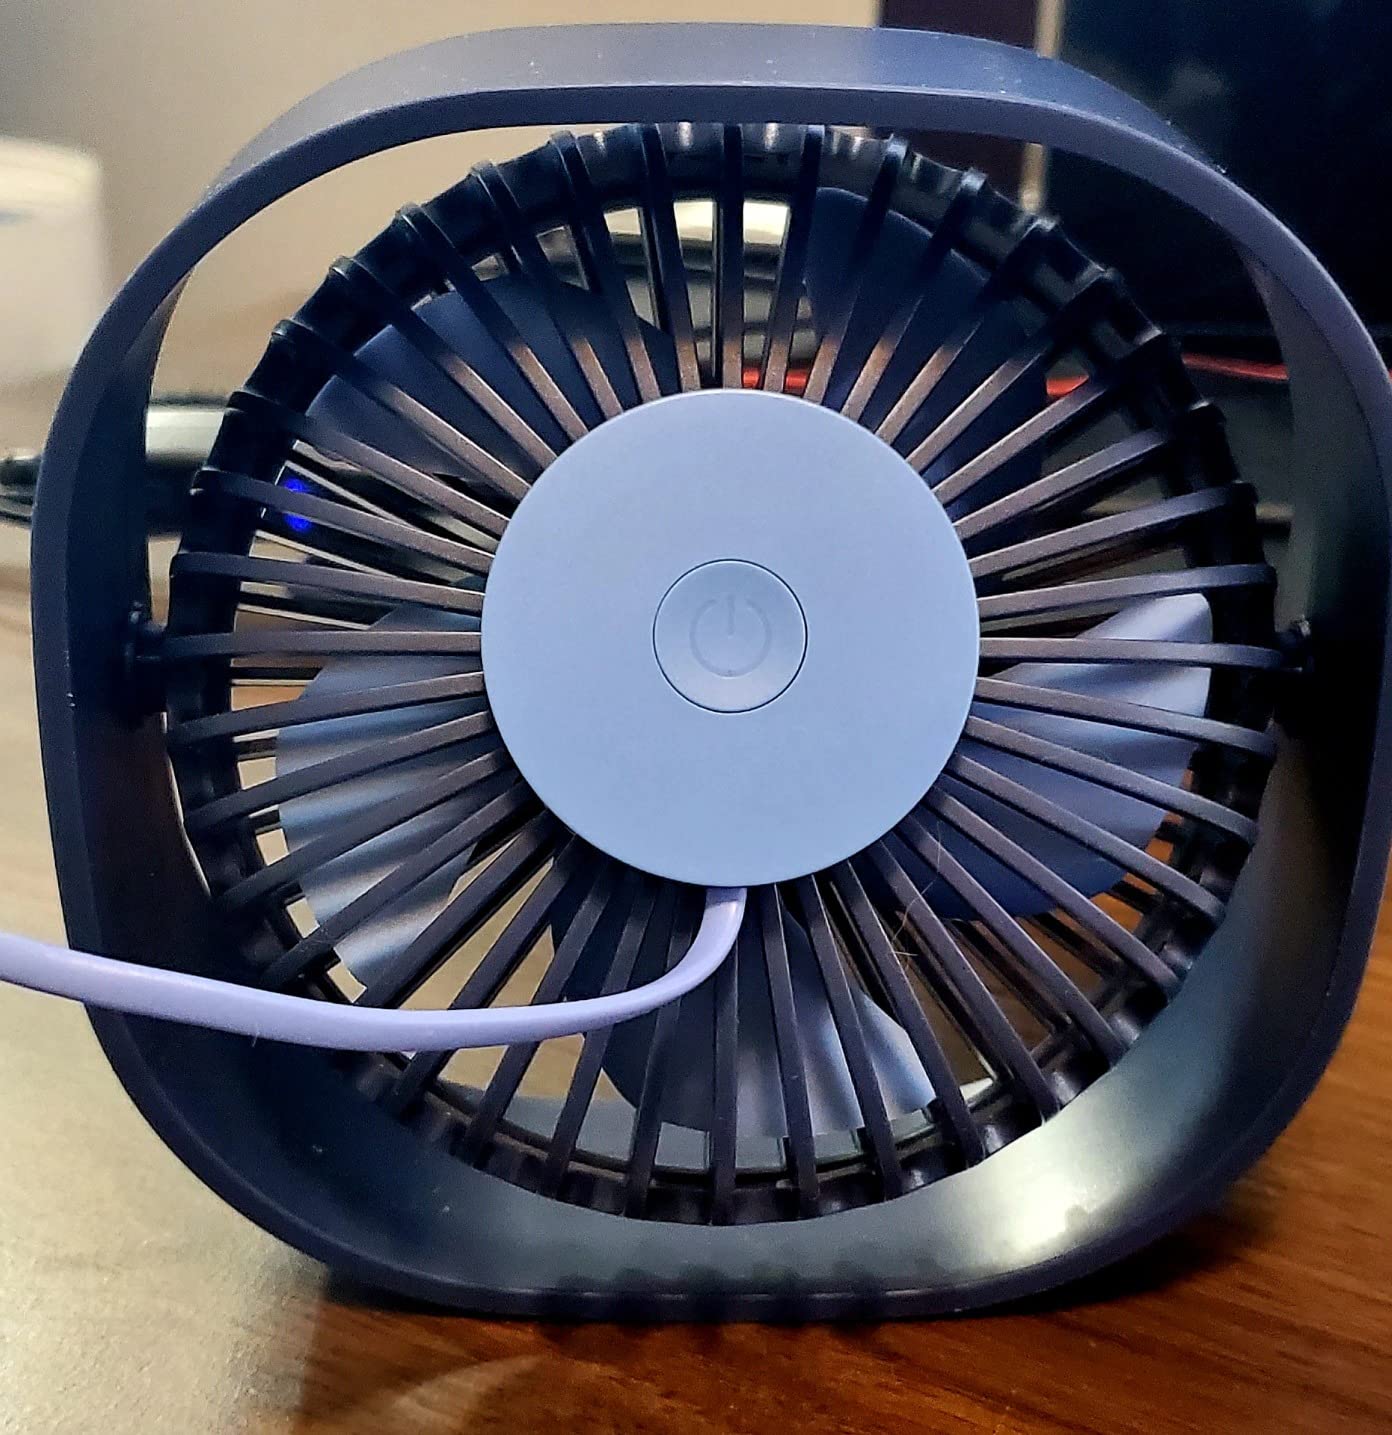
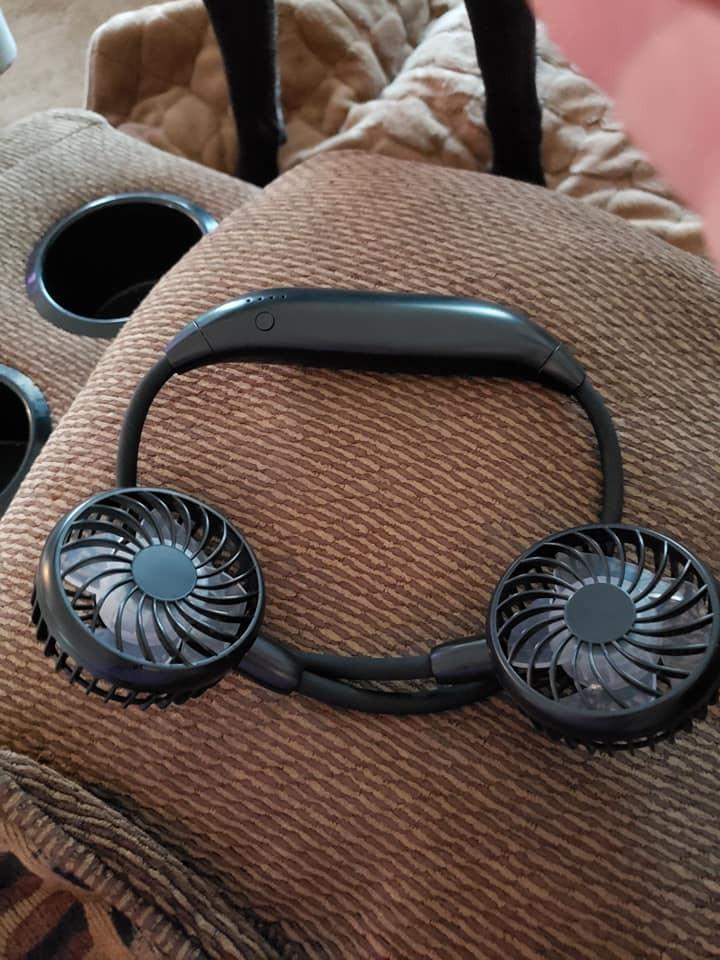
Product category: fan
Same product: no